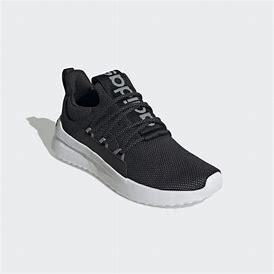
Brand: Adidas
Model: Lite Racer Adapt 4